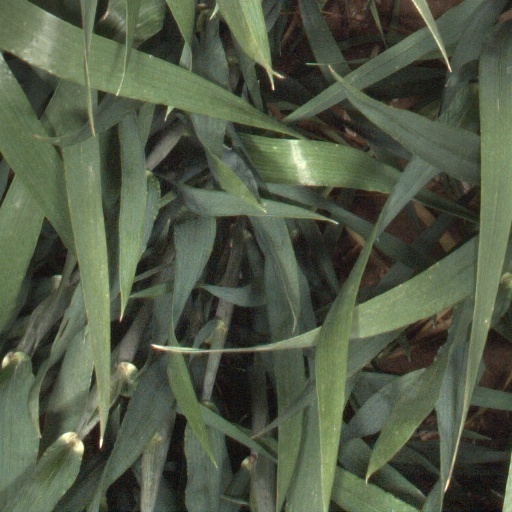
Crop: wheat